History of Gaborone

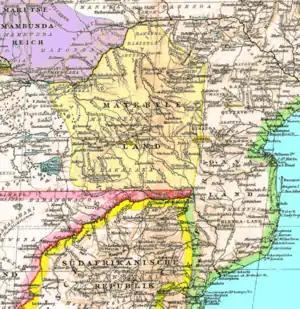
German map of Matabeleland with the city of Gaborone (referred to as "Moschaweng") in the lower left-hand corner on the border between the Bechuanaland Protectorate (pink) and the South African Republic (bright yellow)

The Mfecane (the "crushing" or "scattering" in Zulu) is a period in the early 19th century marked by major upheavals and migrations of the tribes in southern Africa. Before the arrival of Europeans to the area, the Batswana were the dominant ethnic group in the southern half of Botswana, subjugating the Bakgalagadi people and the Khoikhoi to become "malata" or servants. In the 1830s, the Boers embarked on the Great Trek from the Cape Colony towards the northeast. This movement caused the Amandebele people, led by Mzilikazi, to attack the Batswana as they moved northwards to present-day Zimbabwe in the 1830s, forcing them to pay tribute. The Bakololo people also fought with the Batswana during this time when they migrated to Barotseland in modern-day western Zambia. Along with the Bakololo and the Amandebele, the Boers also created skirmishes with the Batswana. Kgosi Setshele I ("" means "chief" in Tswana) of the Bakwena led the Batswana side during the Battle of Dimawe from 1852–1853. An agreement was signed between the Boers and the Batswana in January 1853.